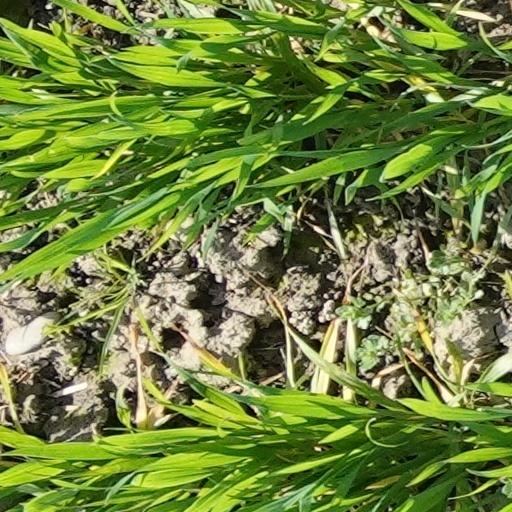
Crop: wheat